Patrick Bakker

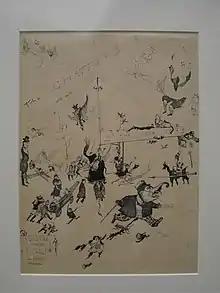
The Chatterbox of the year 1933, cover project, 1931 : ink on paper, 27 x 37 cm, private coll.

It must be added, too, that ever since he was a child, Patrick Bakker never stopped producing – parallel to his work – a wealth of caricatures, doodles and illustrations. Even his poems and texts, though strictly for private use, were carefully bound together by him and illustrated with imaginative scribbles, often swarming with figures and silhouettes that suggest, behind the social mockery, a fantastical and restless imagination.